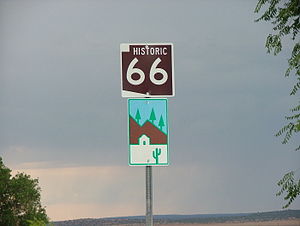
Route 66 / Vejens genopstandelse
Et af de nye Historic Marker skilte.
Route 66 var en hovedvej i USA. Vejen var en del af U.S. Highway System. Den blev grundlagt i 1926, og skilte blev sat op i 1927. Vejen begyndte i Chicago, Illinois og førte gennem Missouri, Kansas, Oklahoma, Texas, New Mexico, Arizona og Californien til Los Angeles, hvor den endte. Vejen havde oprindeligt en samlet længde på 3.939 km.